Giacomo Berlato

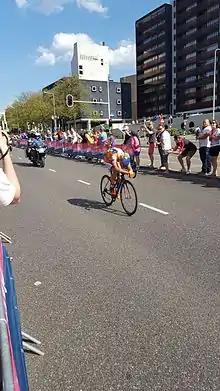
Berlato at the 2016 Giro d'Italia

Giacomo Berlato (born 5 February 1992) is an Italian professional racing cyclist, who last rode in mountain biking for Italian amateur team Bike Innovation Focus Rosti. In road racing, Berlato was named in the start list for the 2016 Giro d'Italia.